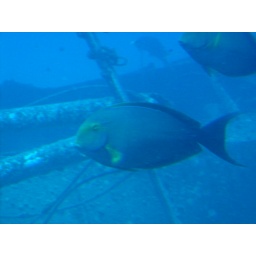
fish over ship wreck